BEL Battle Field Surveillance Radar

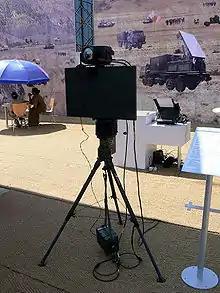
BEL BFSR-SR display at Aero India-2007. The Display unit is seen in the background. This BFSR unit has an integrated Thermal imaging camera on top of the Radar Array. The power battery is suspended from the tripod for added stability.

The PJT-531 Battle Field Surveillance Radar – Short Range (BFSR-SR) is a man portable 2D short-range battlefield and perimeter surveillance radar developed by the Indian Defence Research and Development Organisation (DRDO). The BFSR has been designed by DRDO's Bengaluru-based laboratory, the Electronics and Radar Development Establishment (LRDE) and is being manufactured by Bharat Electronics Limited (BEL).